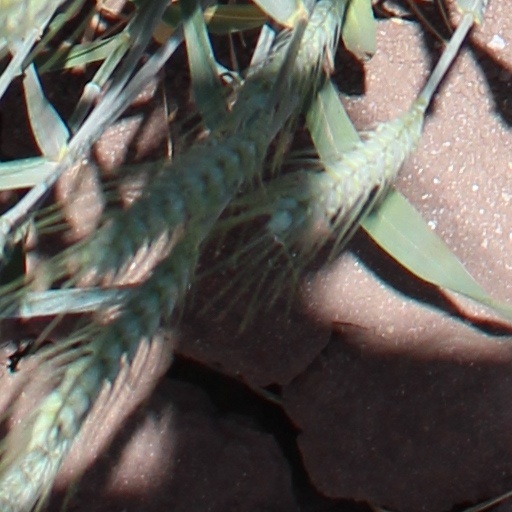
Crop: wheat